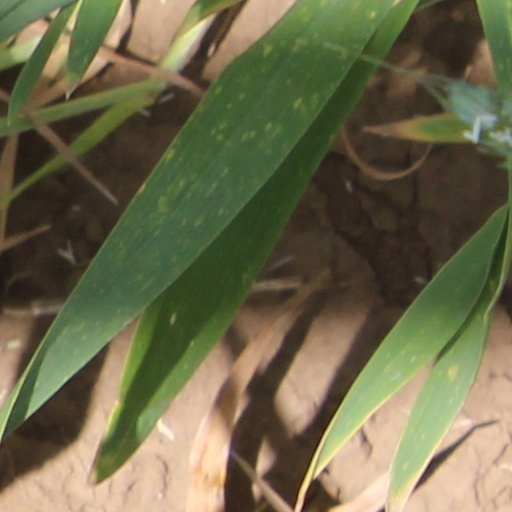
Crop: wheat